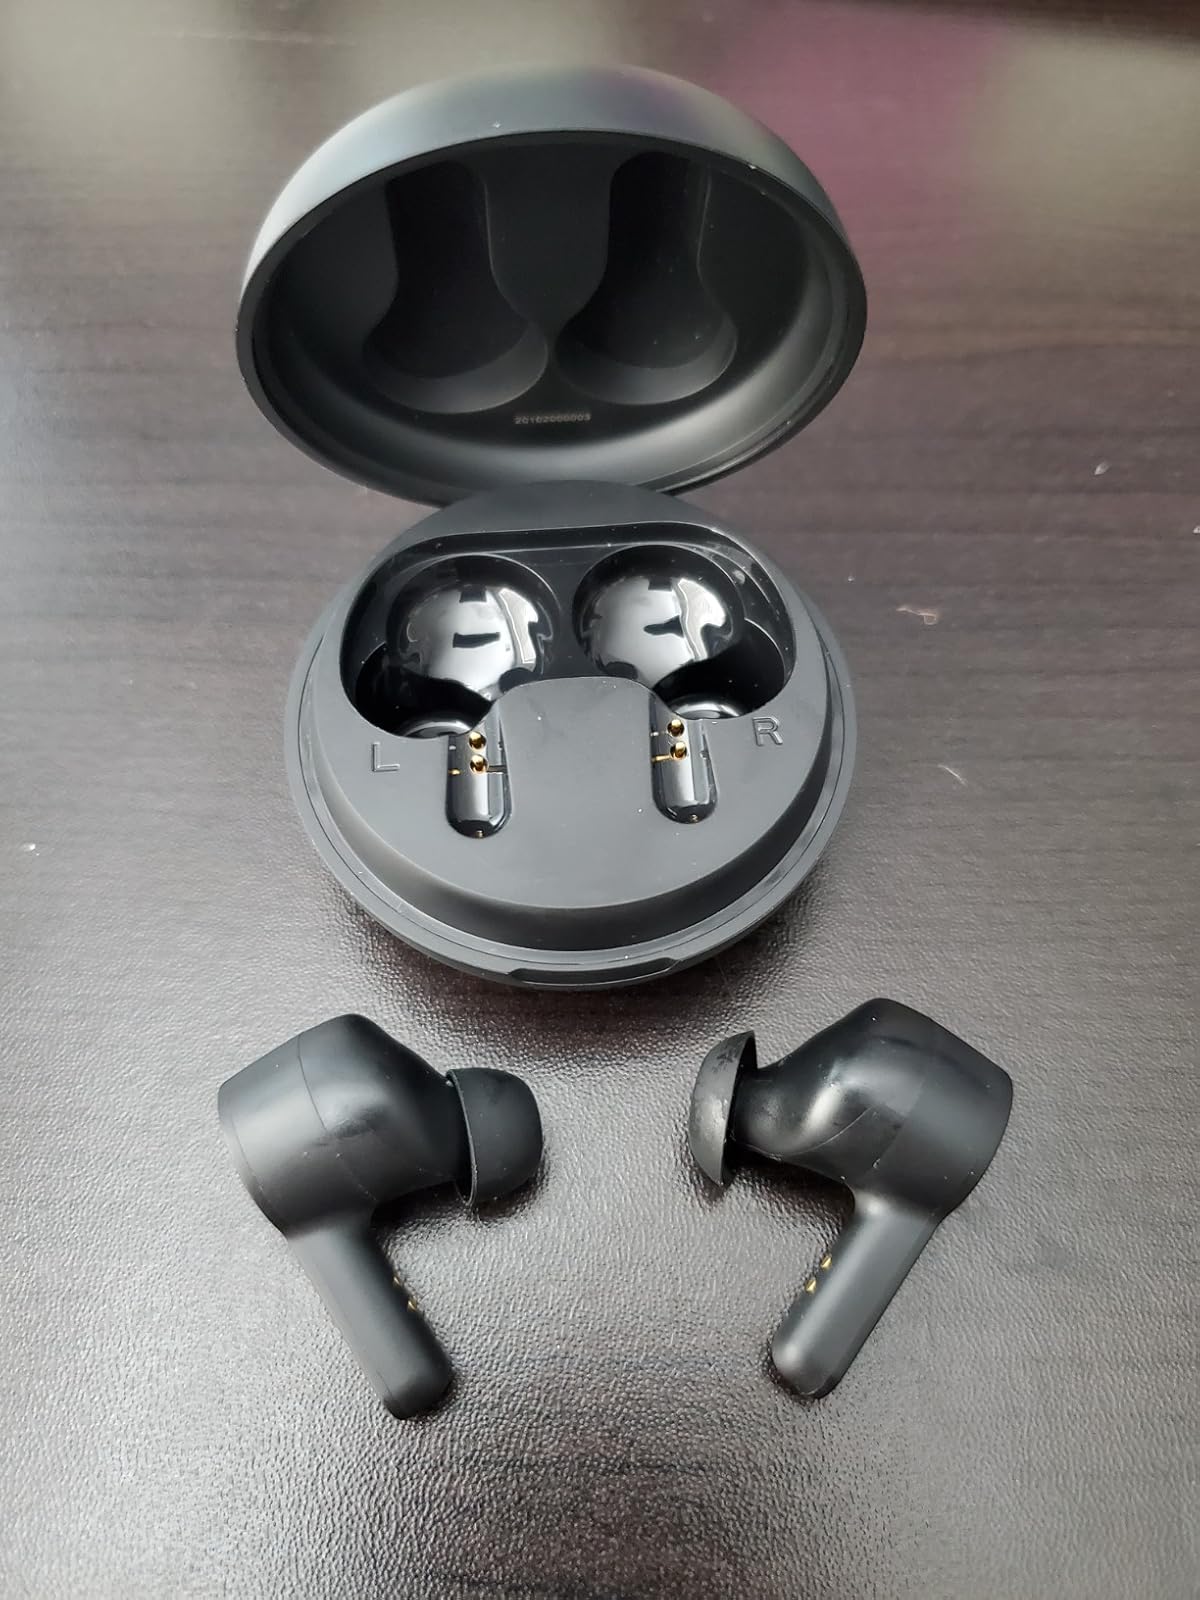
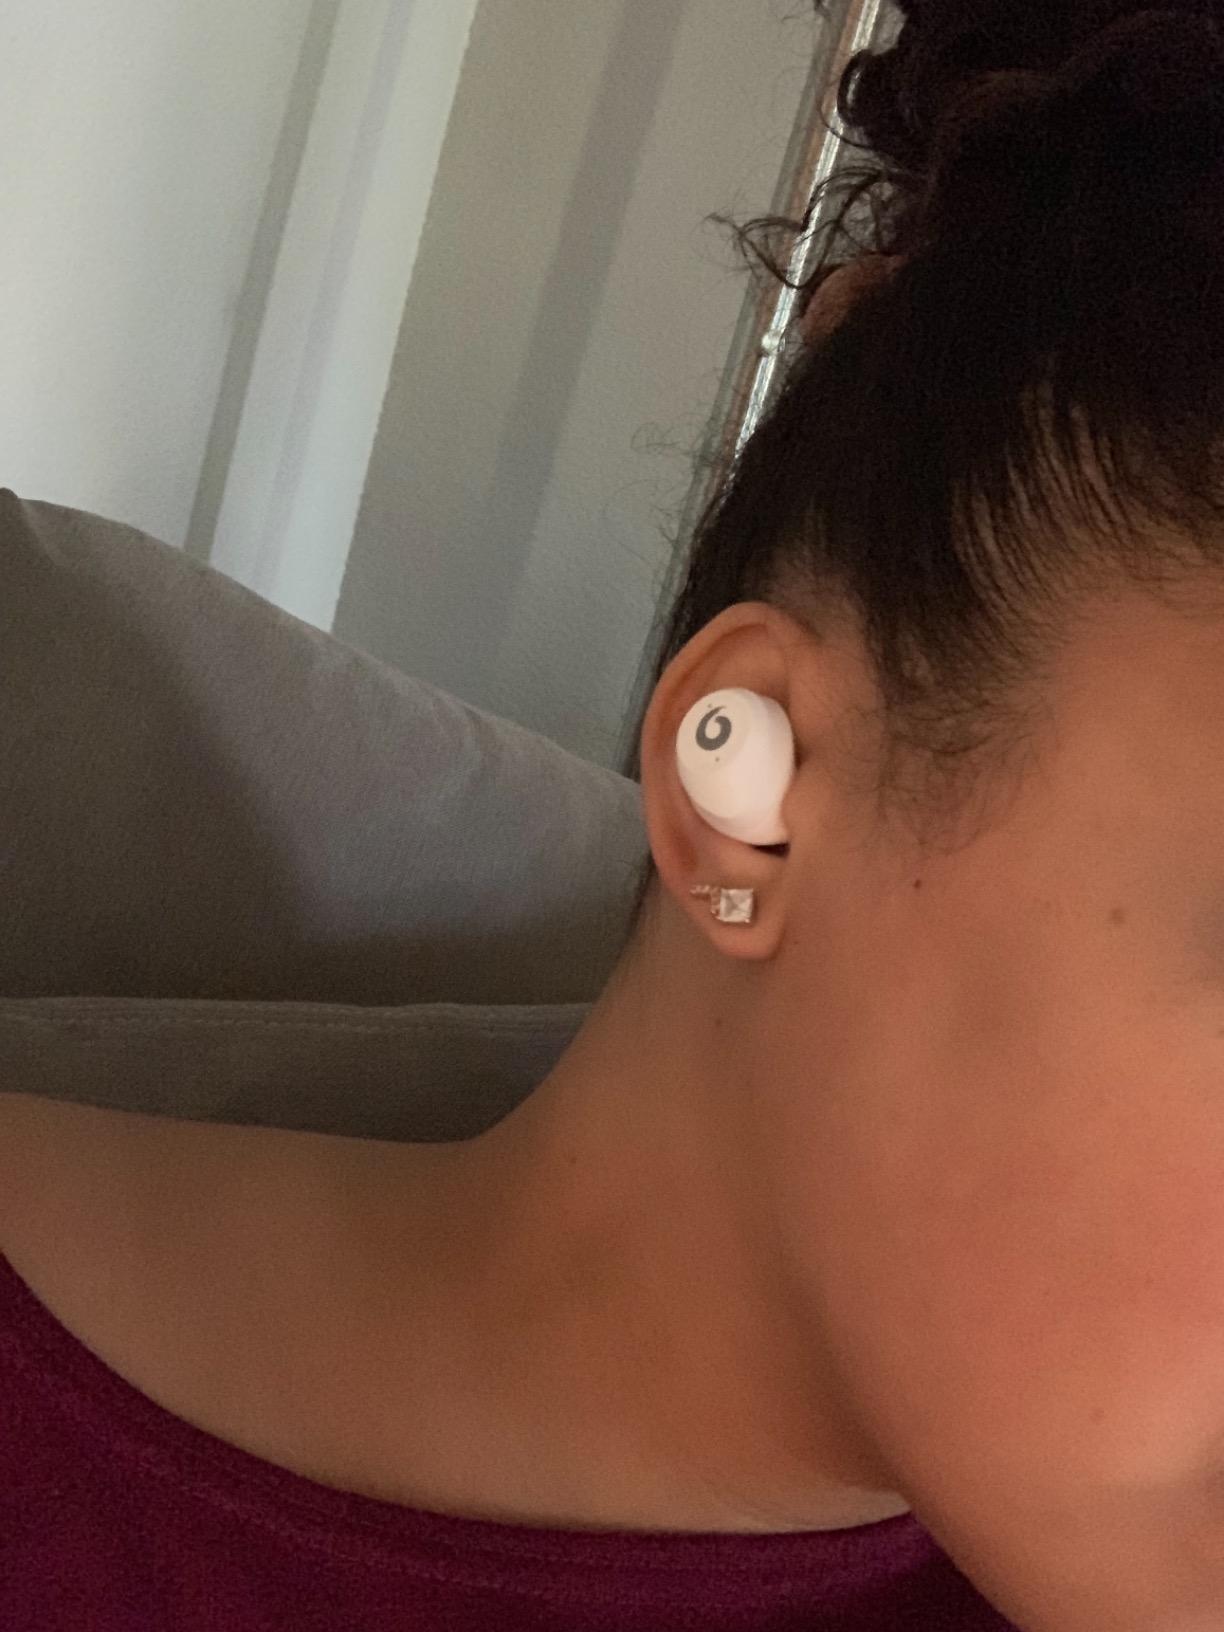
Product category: earbuds
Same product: no